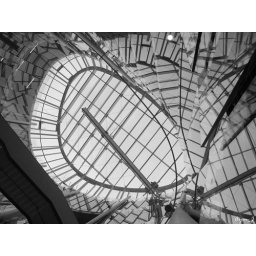
The windows in the roof are reflected by all the glass panels inside the medical centre utrecht